Combined DNA Index System

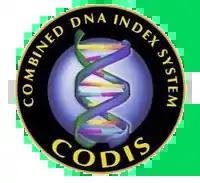
CODIS logo

The Combined DNA Index System (CODIS) is the United States national DNA database created and maintained by the Federal Bureau of Investigation. CODIS consists of three levels of information; Local DNA Index Systems (LDIS) where DNA profiles originate, State DNA Index Systems (SDIS) which allows for laboratories within states to share information, and the National DNA Index System (NDIS) which allows states to compare DNA information with one another.